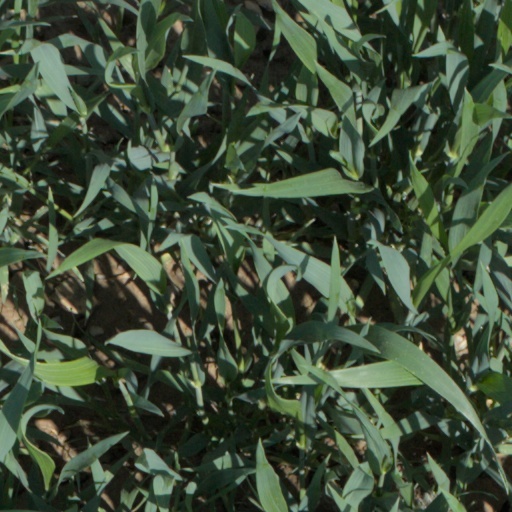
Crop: wheat